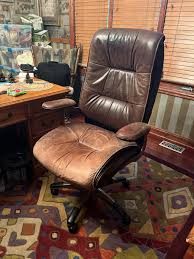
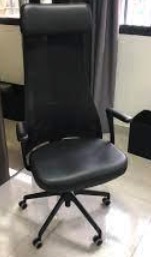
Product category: items_chair
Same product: no